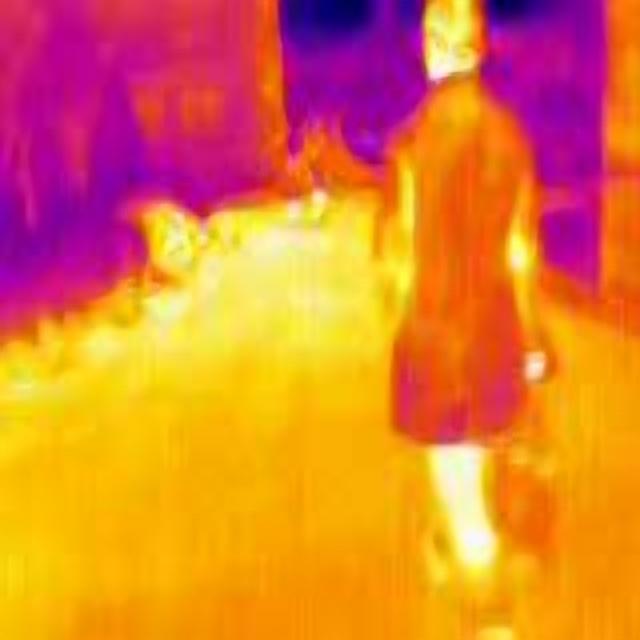
Detected objects:
label: person
label: person
label: person